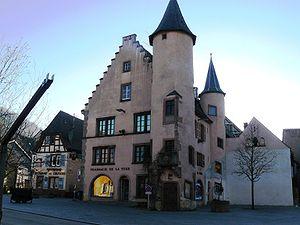
Pharmacie de la Tour. Ancien siège de l'administration minière au milieu du XVIe siècle, puis Hôtel de ville.
Sainte-Marie-aux-Mines est une commune du département du Haut-Rhin qui doit à son sous-sol une grande partie de son histoire, marquée par des siècles d'exploitation minière. Lieu d'immigration et de refuge, elle joue un rôle dans l'histoire du protestantisme - elle est en particulier, en 1693, le lieu du schisme amish. Elle fut par ailleurs une importante ville industrielle florissante, troisième ville du Haut-Rhin par le nombre d'habitants jusqu'au milieu du XIXᵉ siècle.